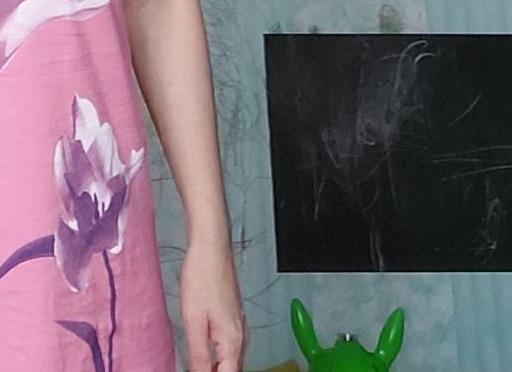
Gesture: no_gesture